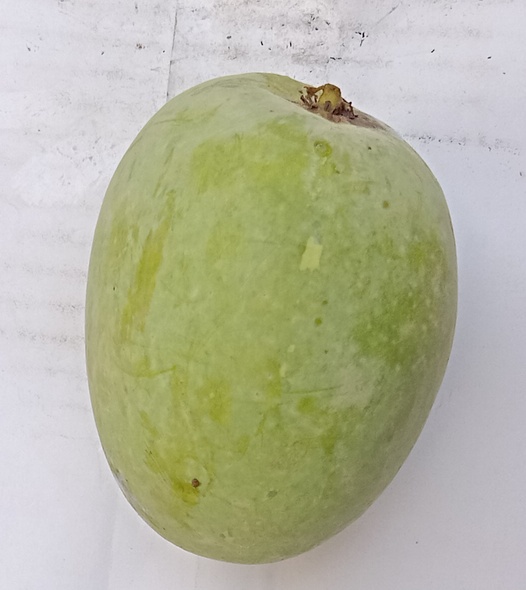
Mango variety: Anwar Ratool